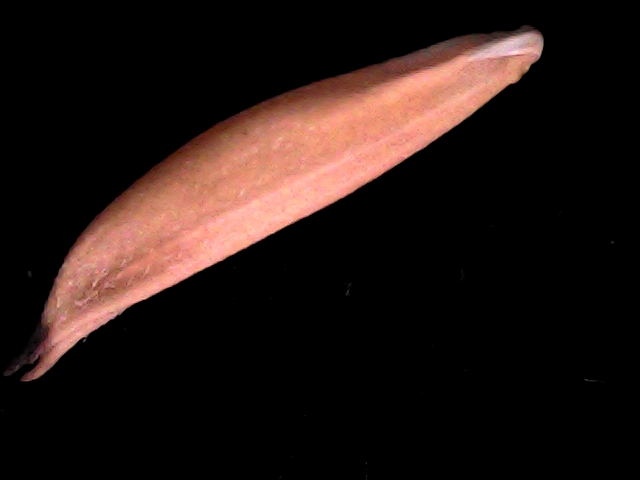
Rice variety: BD70